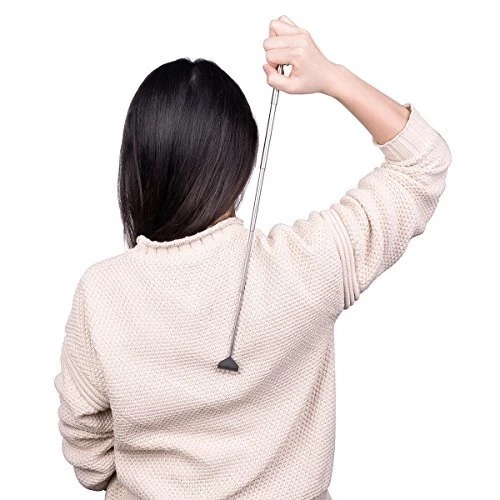
8 Pack Metal Extendable Telescopic Back Scratchers for Itch Relief
p h1 ul body{ margin: 12px } h1 { font-family: 'Days One';font-size: 34px; } body { font-family: 'Artifika'; } 8 Pack Metal Extendable Telescopic Back Scratchers for Itch Relief Features: 8 pack stainless steel Portable back scratcher with telescoping handle. Extendable back scratcher with pen pocket clip suitable for everyday and traveling. Size: Not extendent-6.3", extendable up to 20". Material: Stainless steel with alloy head. It’s a good gift to elders, friends and pregnant women and men Description: Retractable back scratcher with pen pocket clip, telescoping pole stainless steel, iron plated rake head. 【Features】: Small and exquisite, easy to carry, delicate and attractive. After stretching the pole, the paw portion can be used for the head, back, legs and other parts of itchy massage. Life indispensable good helper, especially for the elderly and pregnant women. If you need more quantity than shown available - just send me a message and I'll increase the purchased limit for you 🌺 SHIPPING We are always working hard to ensure your package arrives as soon as possible. Please understand that some factors like weather, high postal traffic, and the performance of shipping companies are outside of our control. We offer free shipping to the lower 48 states. We do not accept P.O. Boxes. Please provide a physical address. Thank you TRANSLATE with x English Arabic Hebrew Polish Bulgarian Hindi Portuguese Catalan Hmong Daw Romanian Chinese Simplified Hungarian Russian Chinese Traditional Indonesian Slovak Czech Italian Slovenian Danish Japanese Spanish Dutch Klingon Swedish English Korean Thai Estonian Latvian Turkish Finnish Lithuanian Ukrainian French Malay Urdu German Maltese Vietnamese Greek Norwegian Welsh Haitian Creole Persian // TRANSLATE with COPY THE URL BELOW Back EMBED THE SNIPPET BELOW IN YOUR SITE Enable collaborative features and customize widget: Bing Webmaster Portal Back // ORIGINAL: "; langMenu.appendChild(origLangDiv); LanguageMenu.Init('LanguageMenu', LanguageMenu_keys, LanguageMenu_values, LanguageMenu_callback, LanguageMenu_popupid); window["LanguageMenu"] = LanguageMenu; clearInterval(intervalId); } }, 1); // ]]>
Brand: Trivira
Category: Health & Beauty > Personal Care > Massage & Relaxation > Back Scratchers